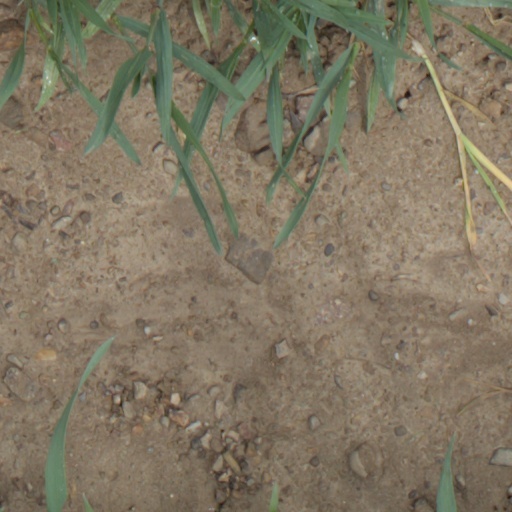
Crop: wheat